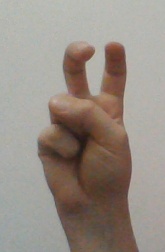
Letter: toot